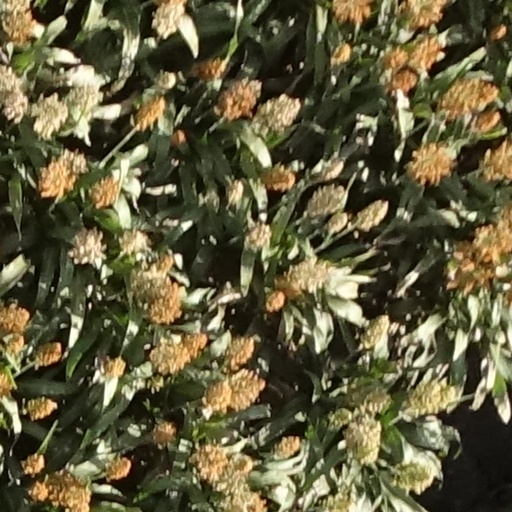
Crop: sorghum